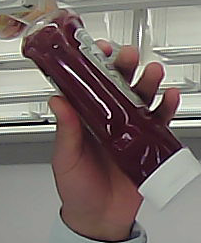
Product: heinz_ketchup